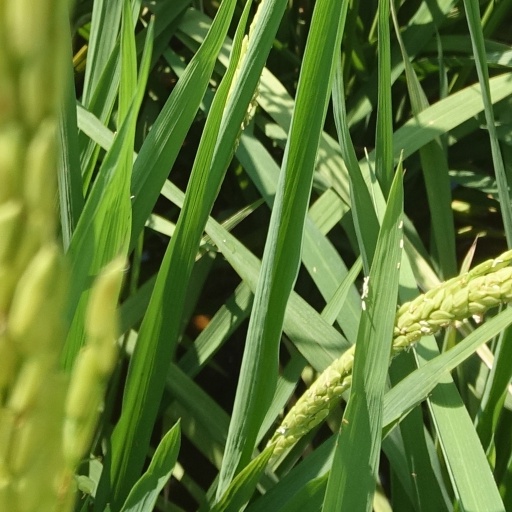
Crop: rice